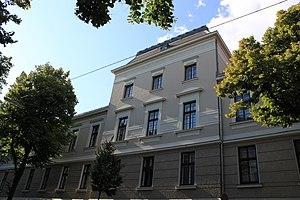
Karl Biedermann était un commandant de la Heimwehr autrichienne, major de la Wehrmacht allemande puis membre de la Résistance allemande au nazisme.